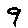
Label: 9